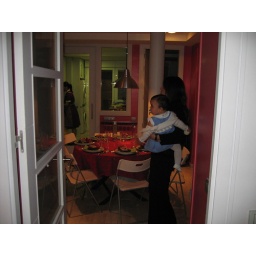
Family dinner at home on New YEar's Eve. The kids' table in the kitchen